Zushi Station

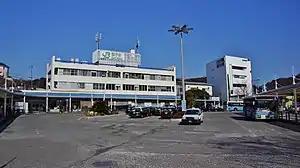
Zushi Station forecourt in January 2014

is a passenger railway station on the Yokosuka Line in Zushi, Kanagawa, Japan, operated by the East Japan Railway Company (JR East).